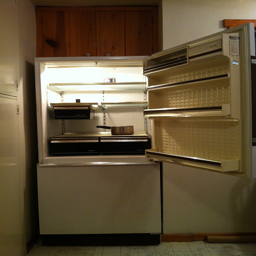
A refrigerator freezer, mostly empty sitting in a kitchen.
A refrigerator door opened with only a cooking pot in it.
A largely empty fridge with it's top door swung open.
a refidguator with its top door open in the kitchen.
a icebox that has the door open in a room